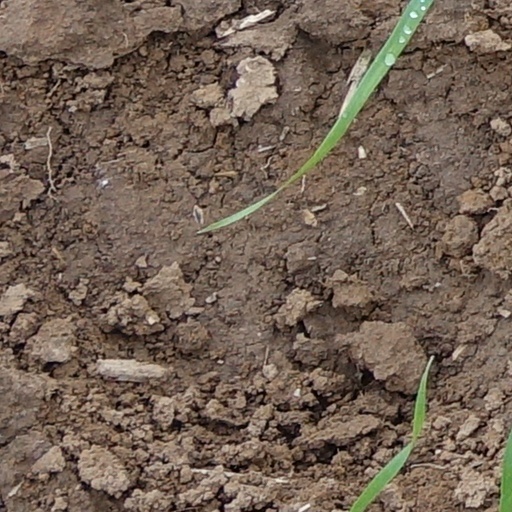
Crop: wheat